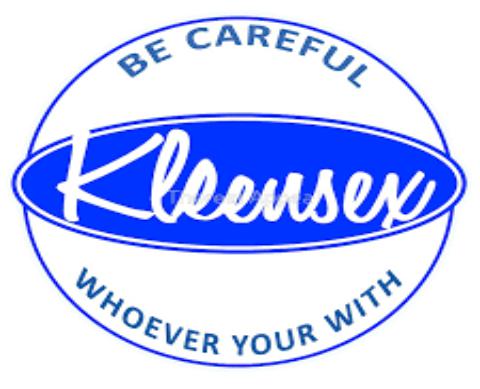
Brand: kleenex
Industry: Necessities